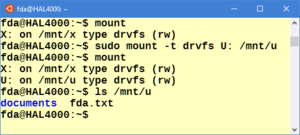
Depuis avril 2017, il est possible de monter des supports amovibles avec DrvFS
Windows 10 est un système d'exploitation de la famille Windows NT développé par la société américaine Microsoft. Officiellement présenté le 30 septembre 2014, il est disponible publiquement depuis le 29 juillet 2015. Bien que le système s'appelle Windows 10, il s'agit de la version NT 6.4 pour les versions jusqu’à la « Technical Preview », la première version de Windows 6 était Windows Vista, Windows 10 reste une ultime version de Windows 6 ; néanmoins depuis la version finale il porte bel et bien le numéro interne 10 en lieu et place de 6.4. Il est le successeur de Windows 8.1.